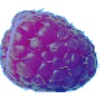
Label: Raspberry 1